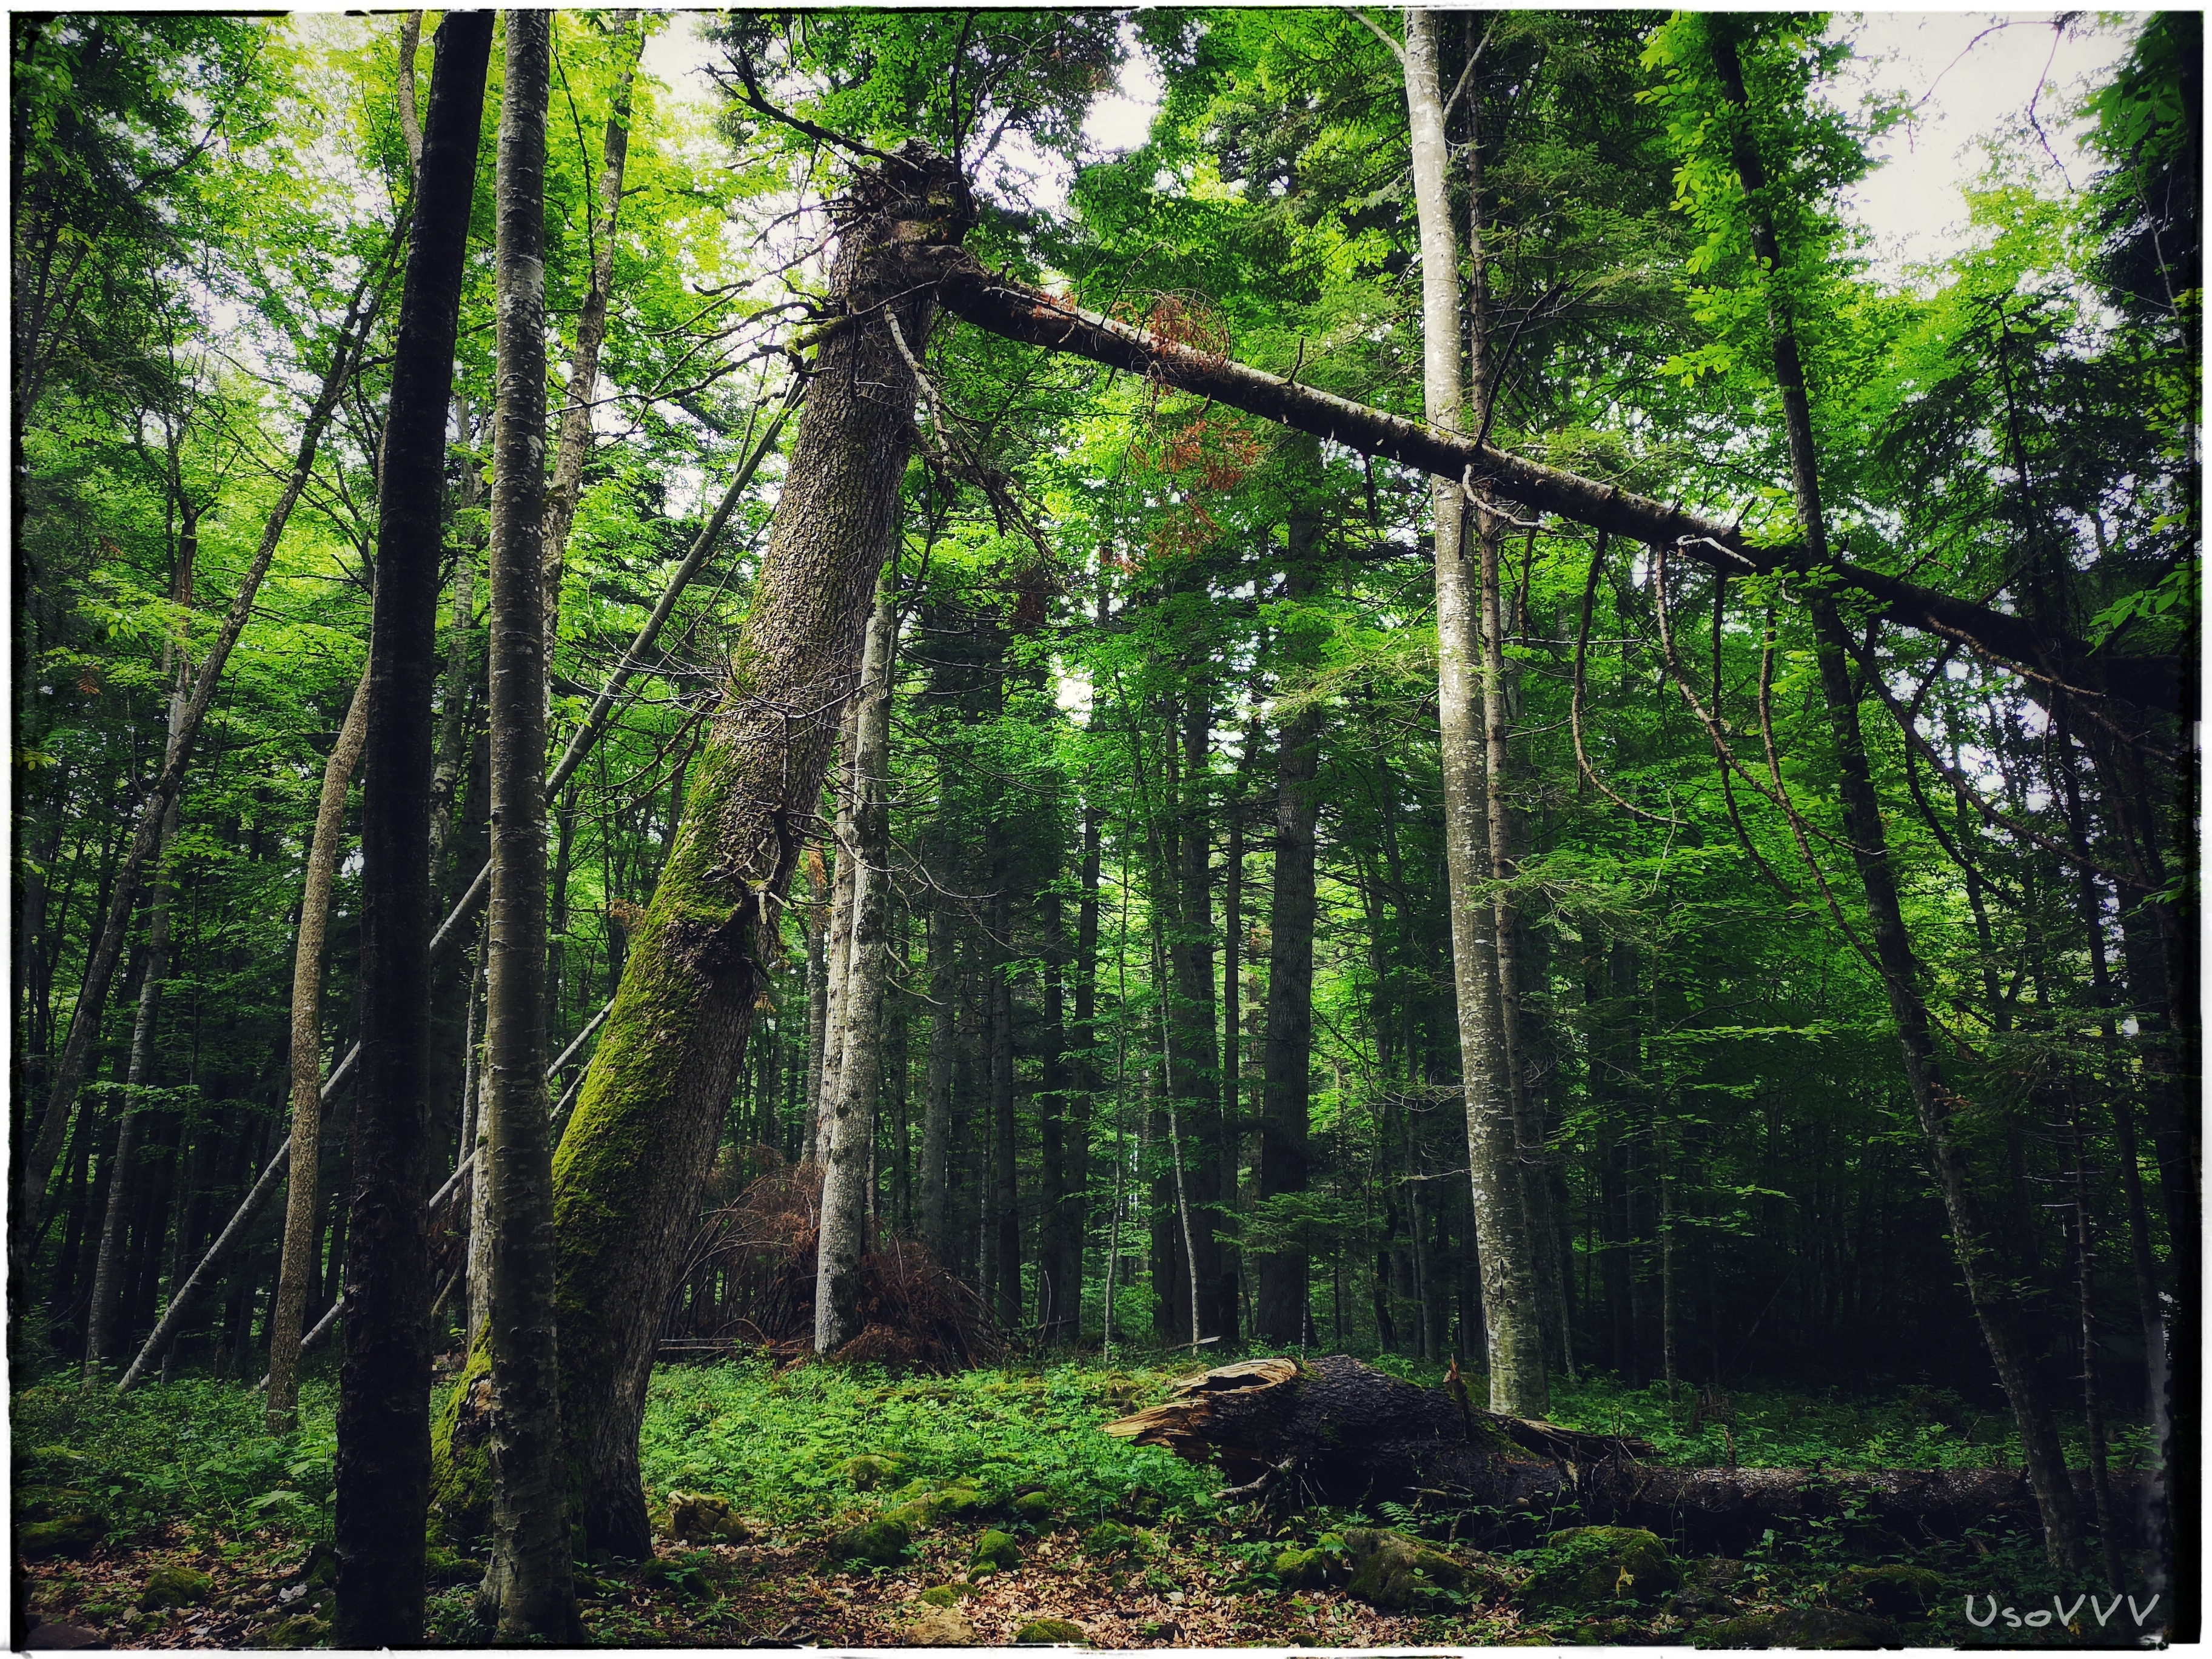
forest, vegetation, ecosystem, nature, woodland, nature reserve, old growth forest, tree, temperate broadleaf and mixed forest, tropical and subtropical coniferous forests, spruce fir forest, wilderness, rainforest, jungle, grove, northern hardwood forest concept, temperate coniferous forest, valdivian temperate rain forest, deciduous, biome, sunlight, riparian forest, trunk, grass, state park, national park